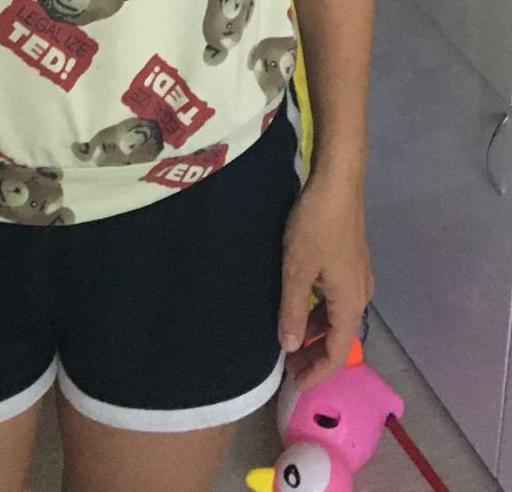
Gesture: no_gesture